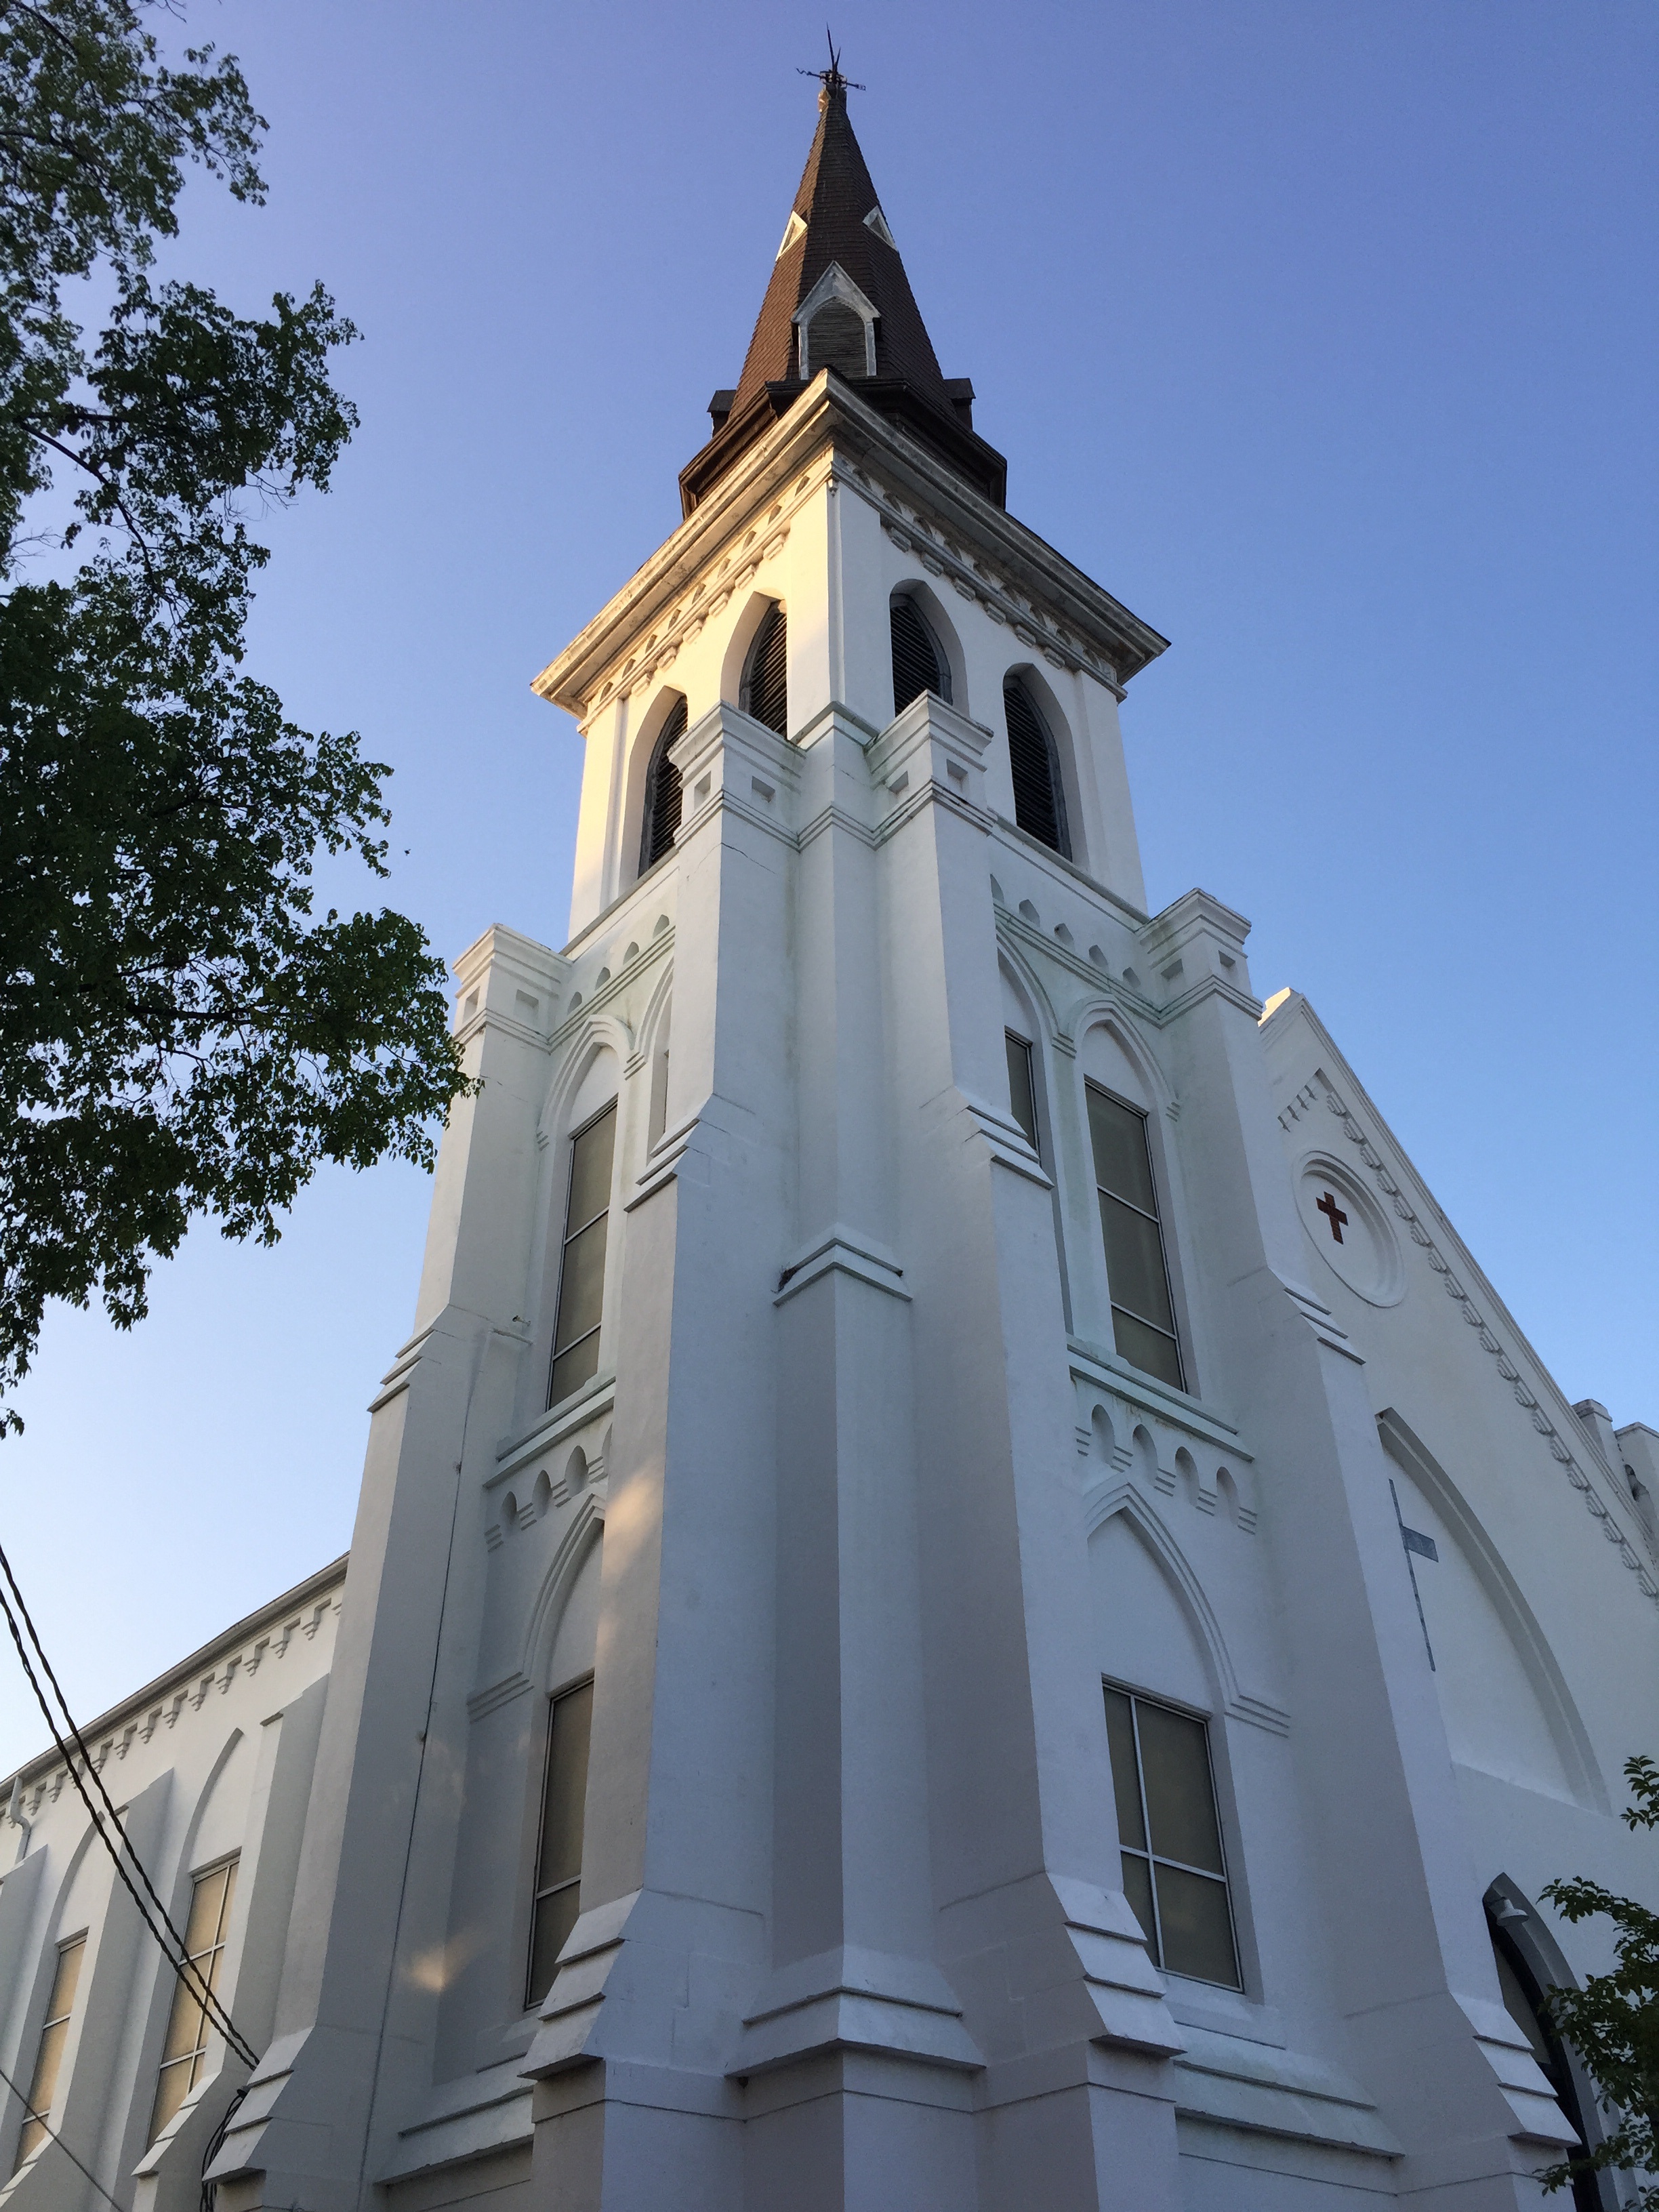
architecture, building, tower, landmark, facade, church, cathedral, chapel, place of worship, bell tower, spire, steeple